Qichun County

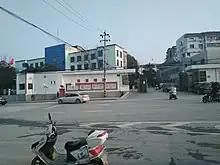
The county government building

The county's government is seated in the town of . The government buildings for the County and the Town are adjacent to each other.